Philadelphia

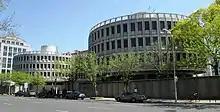
The Philadelphia Police Department administration building, known as the Roundhouse, in Center City east of Chinatown

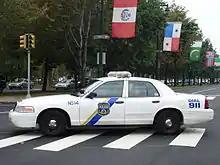
A Philadelphia police cruiser on Benjamin Franklin Parkway

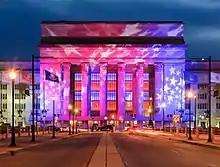
Philadelphia's 30th Street Station serves both SEPTA regional and Amtrak national trains and is Amtrak's third-busiest train station in the nation.

Philadelphia has one of the nation's richest histories in professional sports, dating back to the mid-19th century. Its first professional sports team, the Philadelphia Athletics, a professional baseball team, was founded in 1860. The Athletics were initially an amateur league team that turned professional in 1871. In 1876, the Athletics joined with seven other teams in founding the National League, now the longest continuously operating league in world sports.